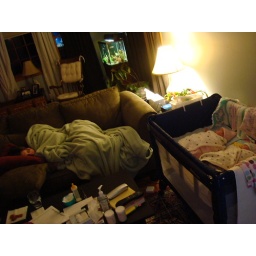
After the long, stressful day of bringing home the babies in the car in the snowstorm, we all needed a nap!